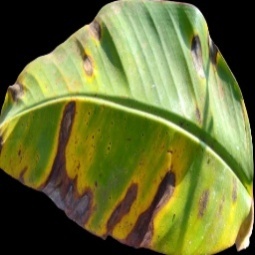
Label: Potassium